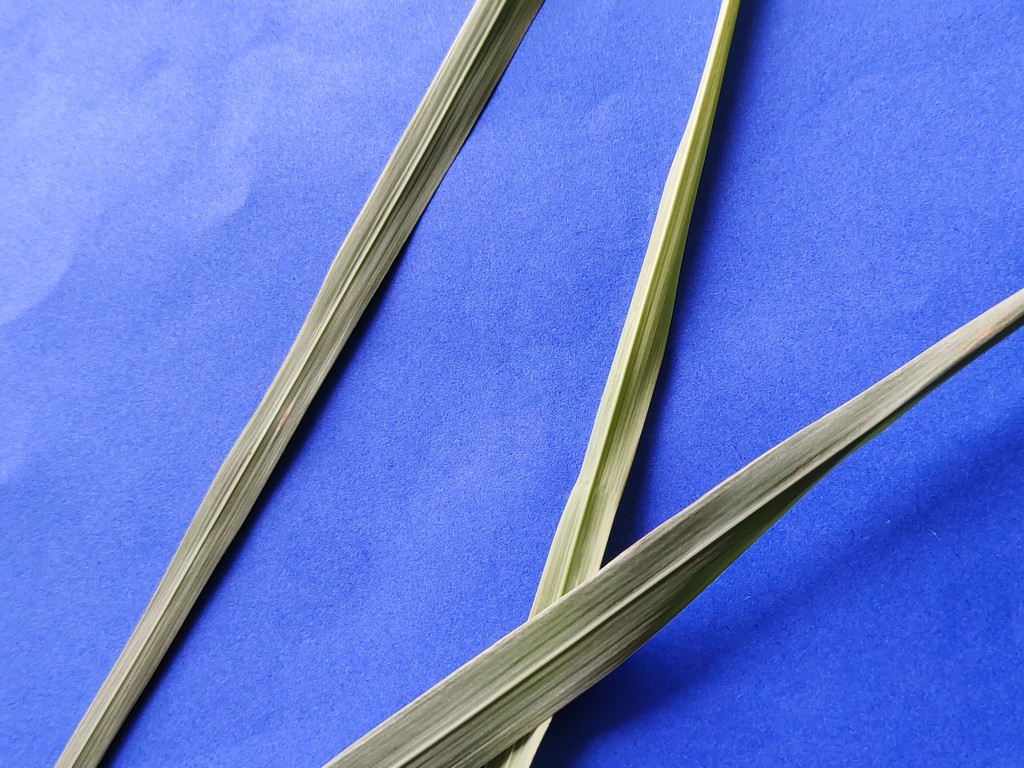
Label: Healthy